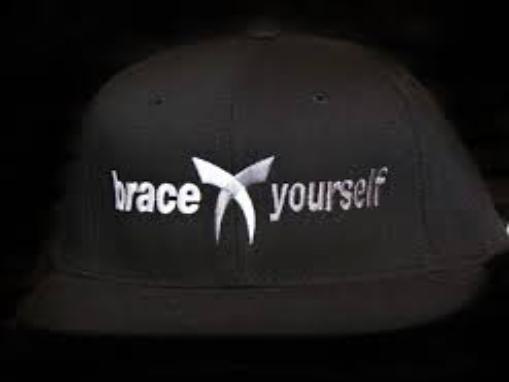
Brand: brace yourself
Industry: Clothes